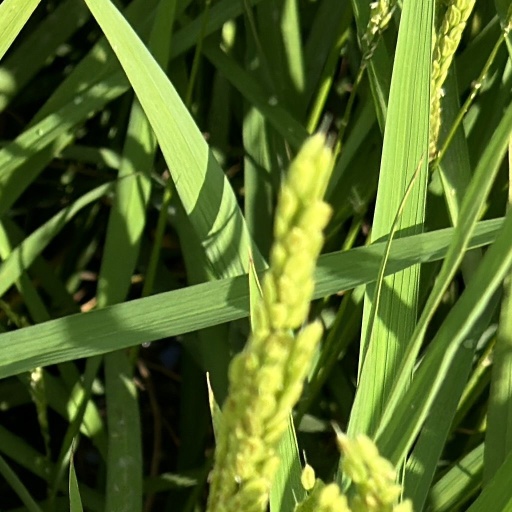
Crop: rice